The Orchard Keeper

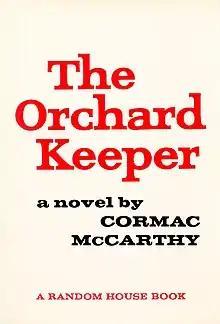
First edition

The Orchard Keeper is the first novel by the American novelist Cormac McCarthy. It won the 1966 William Faulkner Foundation Award for notable first novel.